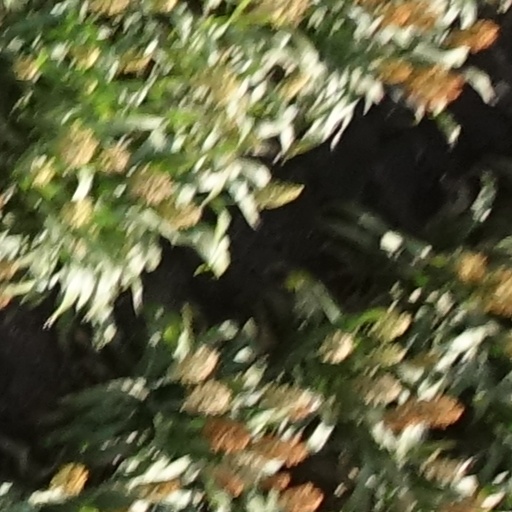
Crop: sorghum